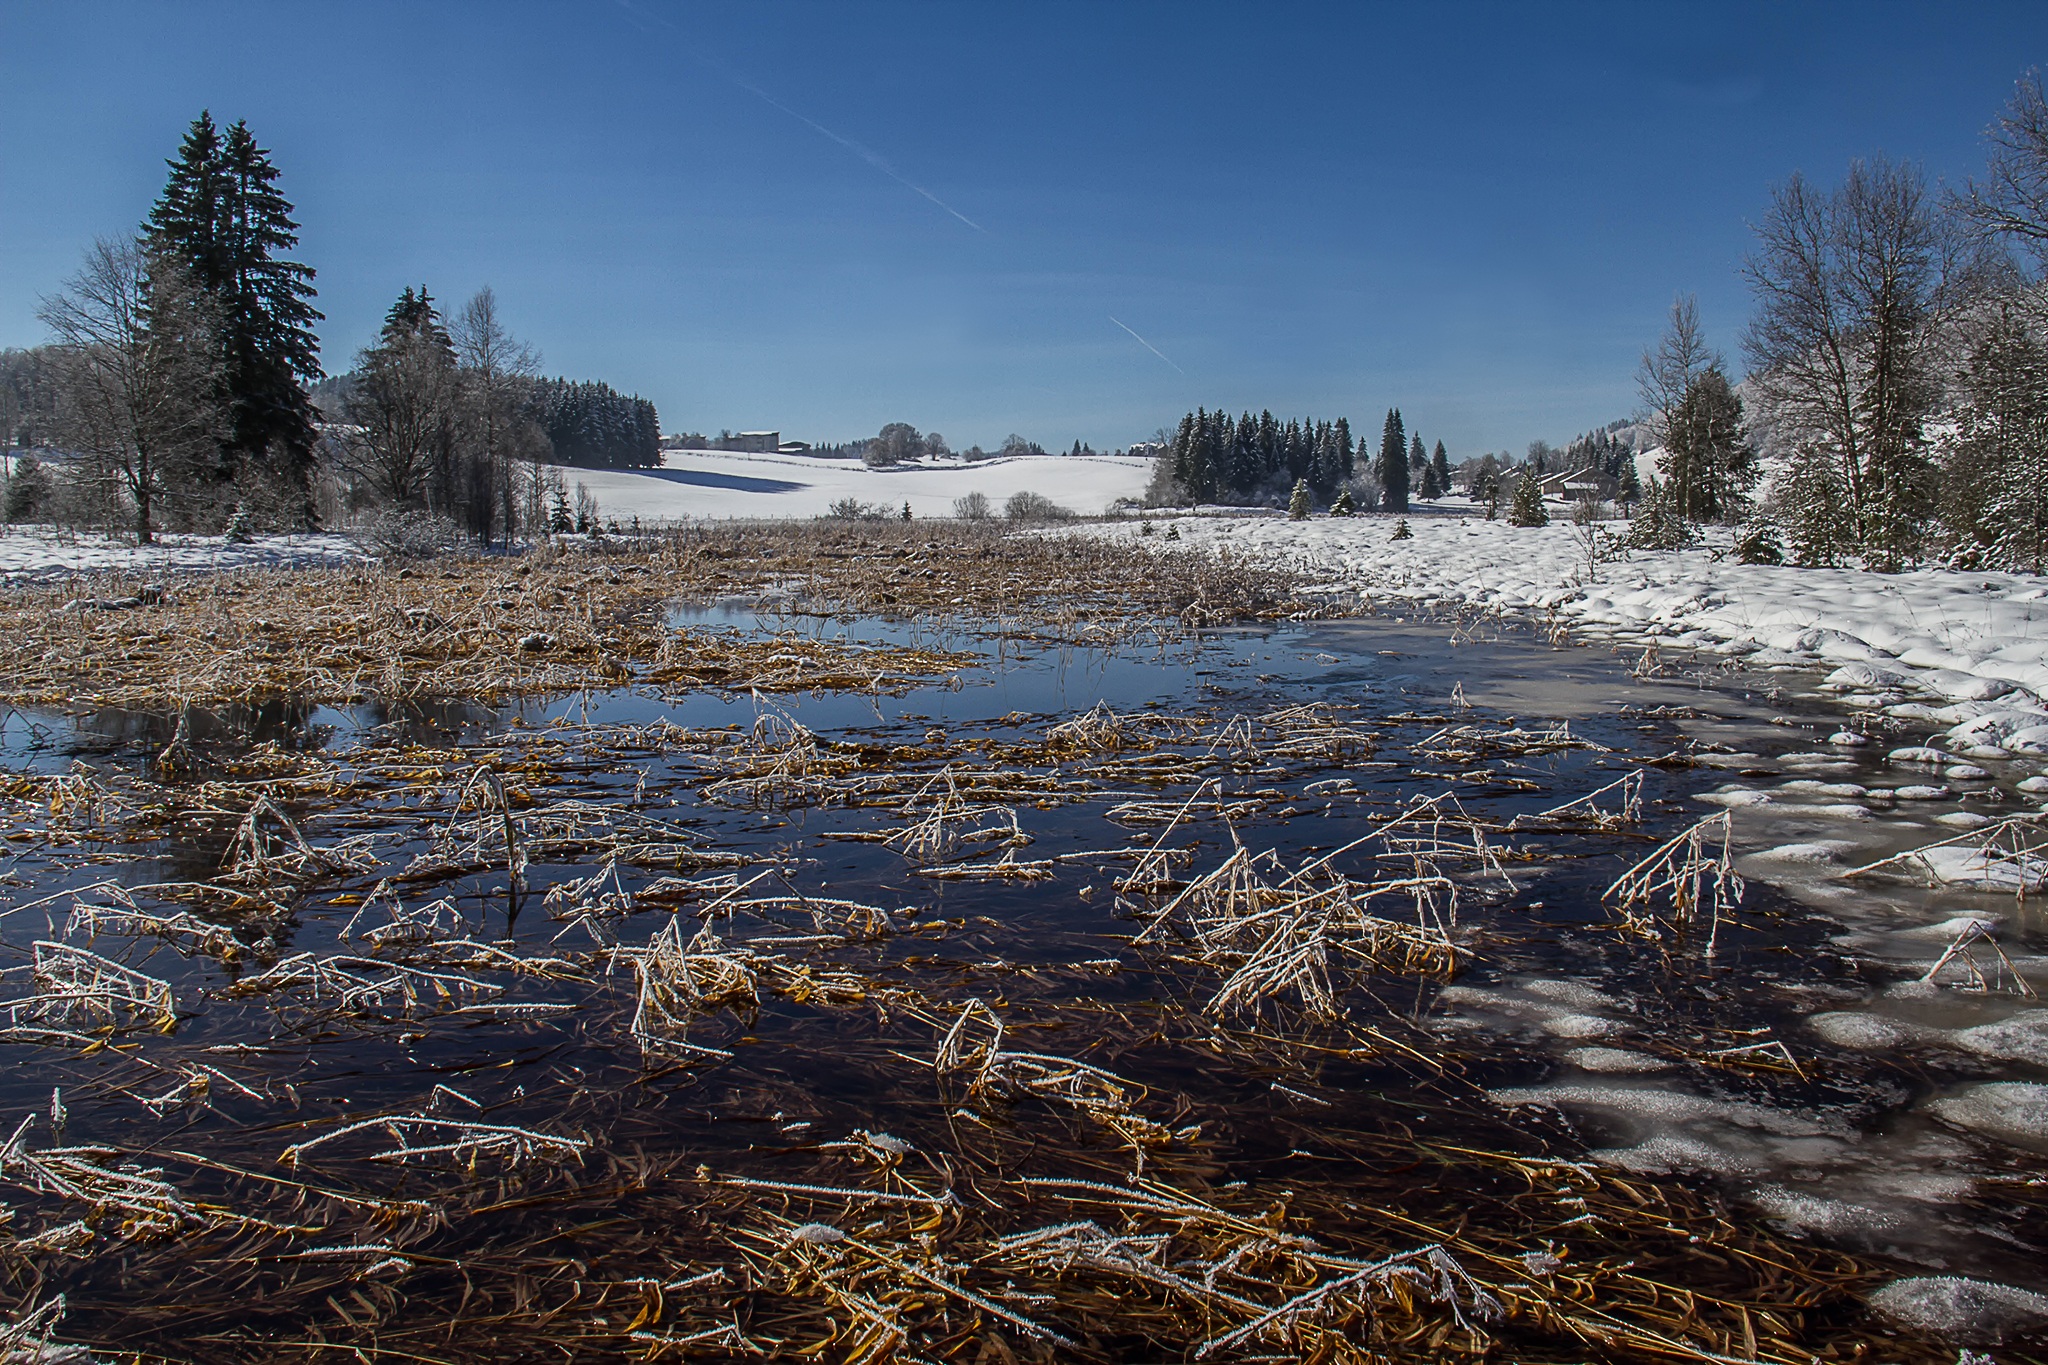
landscape, tree, water, nature, forest, wilderness, mountain, snow, winter, field, lake, frost, river, stream, ice, weather, season, tundra, freezing, geological phenomenon